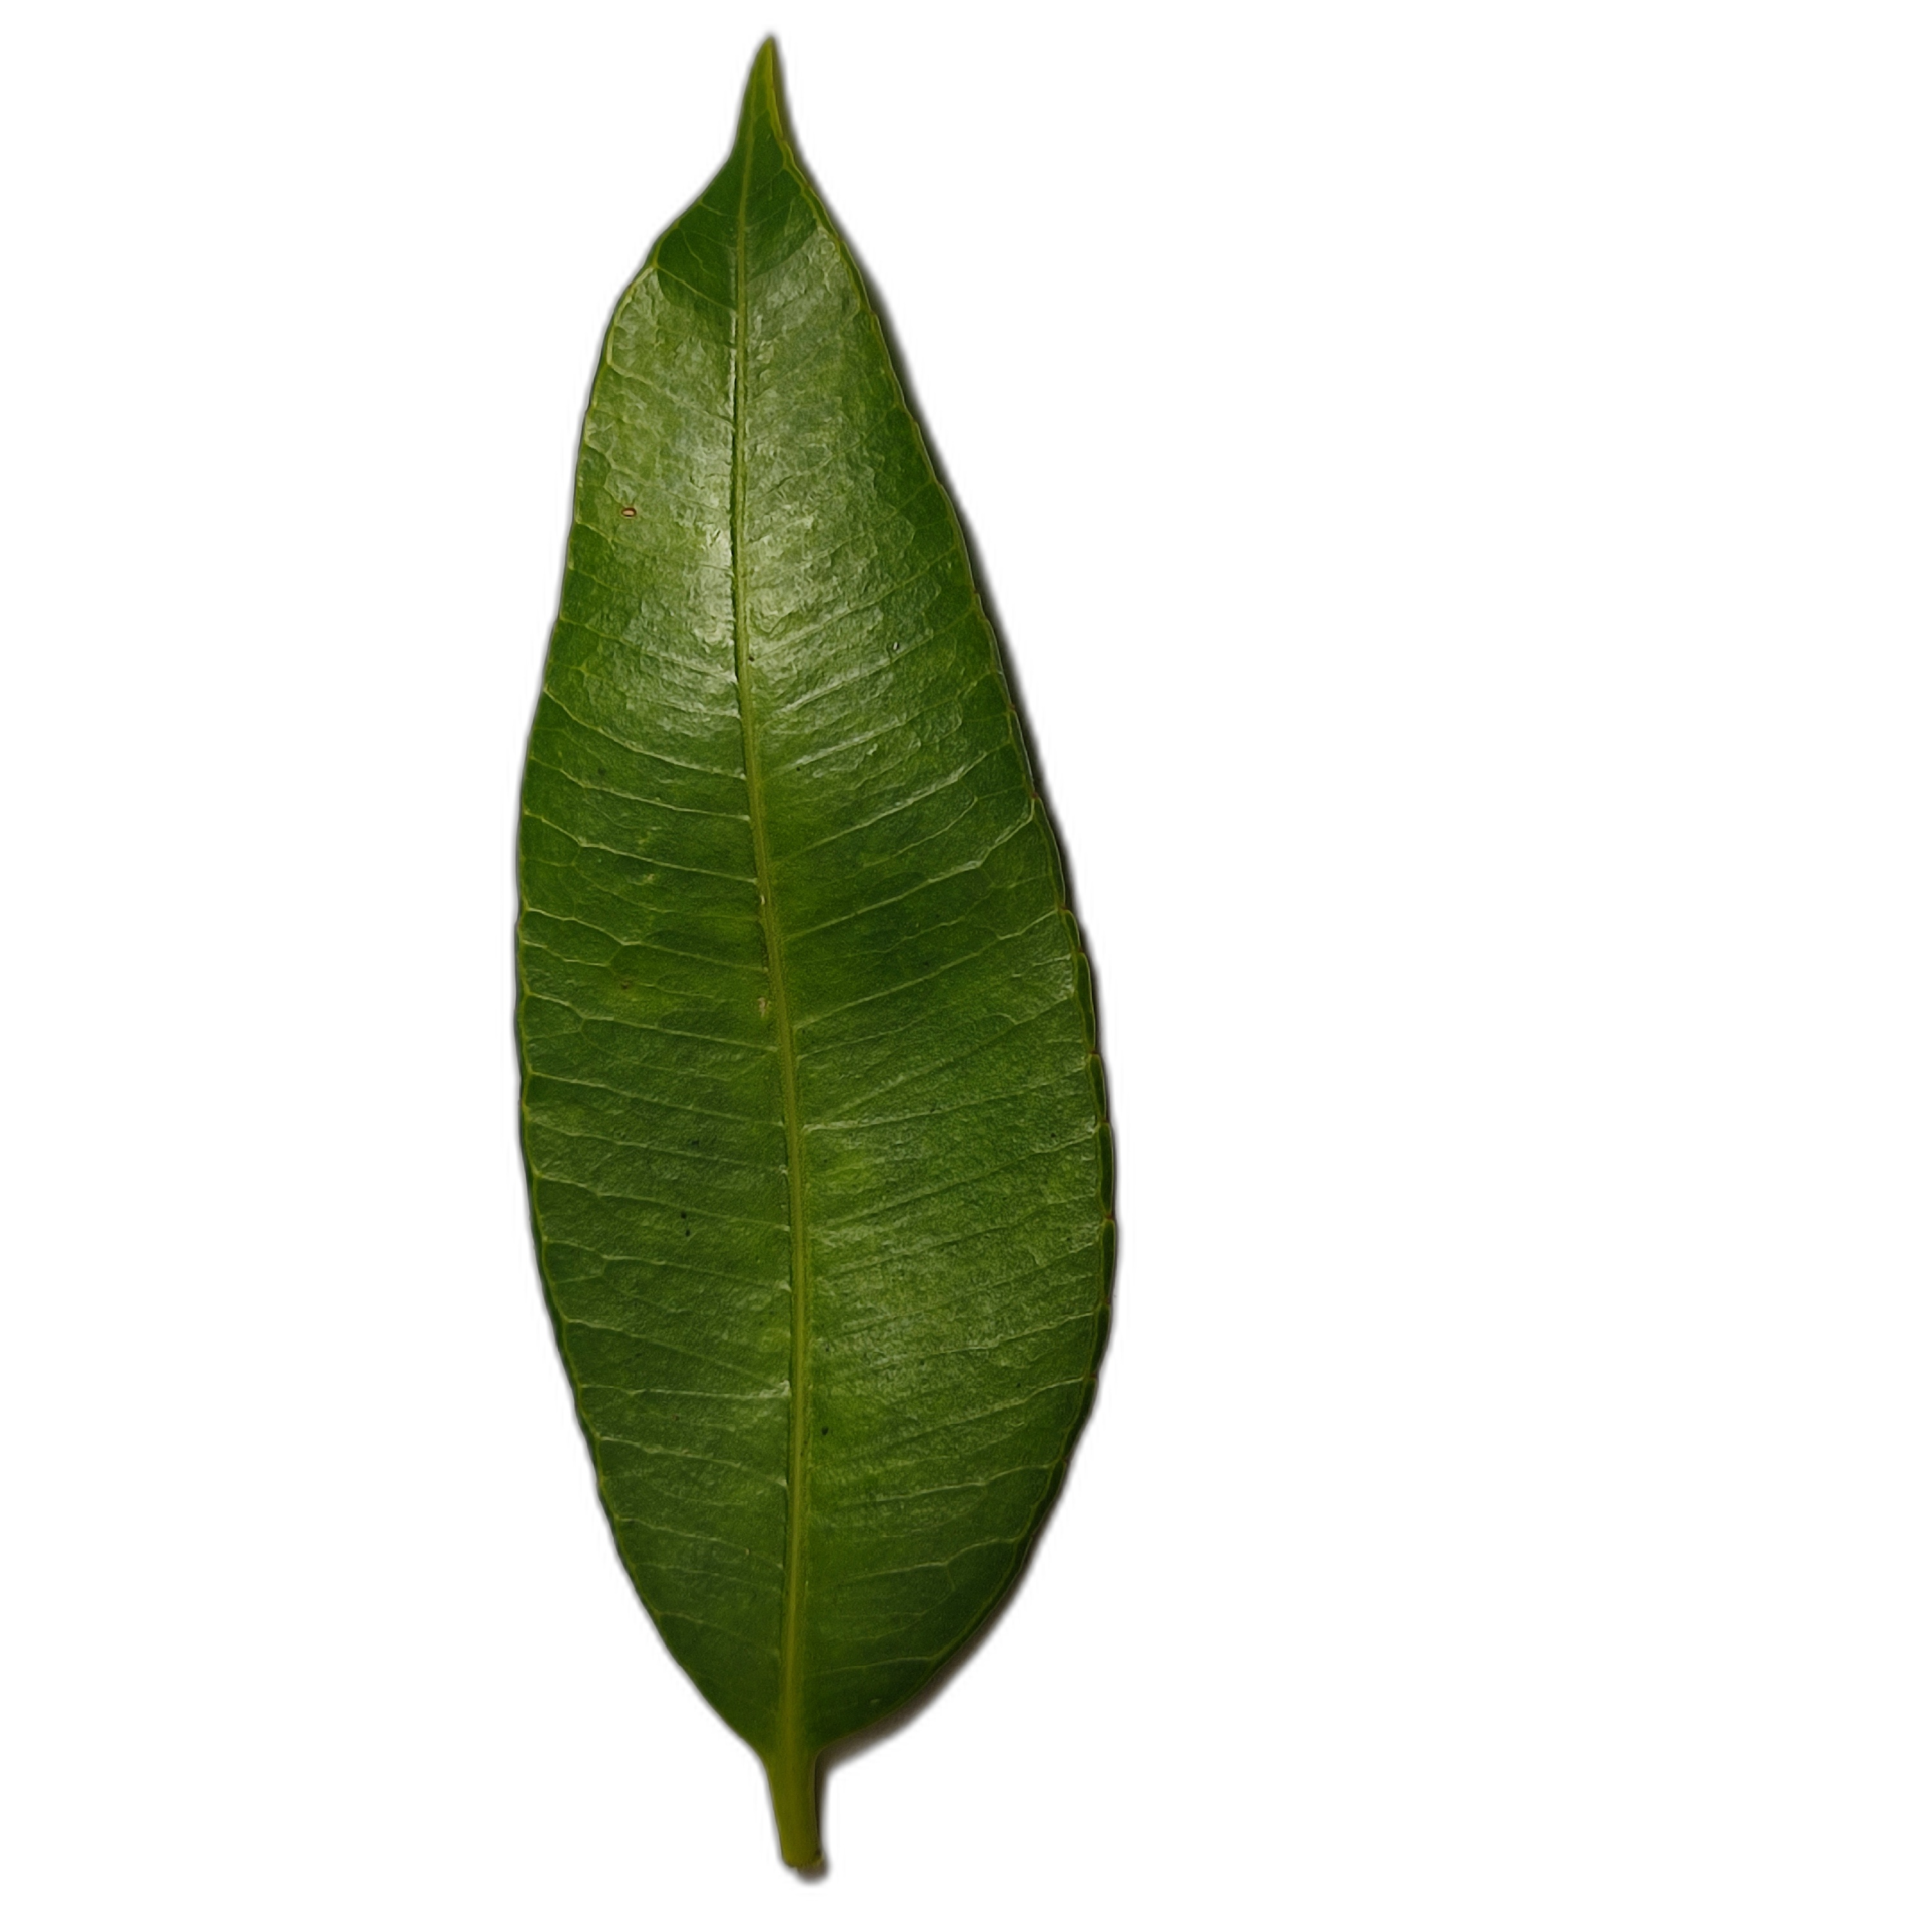
Label: healthy